The Black Captain

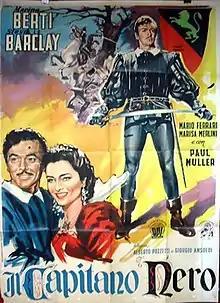

The Black Captain is a 1951 Italian historical adventure film directed by Giorgio Ansoldi and Alberto Pozzetti and starring Steve Barclay, Marina Berti and Paul Muller.